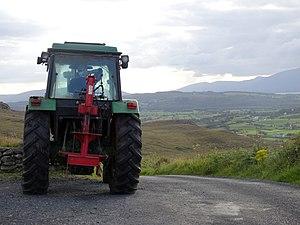
Un agriculteur venu au sommet d'une colline pour capter le réseau et téléphoner, dans le comté de Sligo en République d'Irlande
Une zone blanche est, dans le domaine des télécommunications, une zone du territoire qui n'est pas desservie par un réseau donné, plus particulièrement un réseau de téléphonie mobile ou par Internet ; par extension ce terme décrit aussi les zones du territoire français qui sont couvertes depuis 2009 par un accord de partage entre les trois principaux opérateurs de téléphonie mobile.